Richard Law, 1st Baron Coleraine

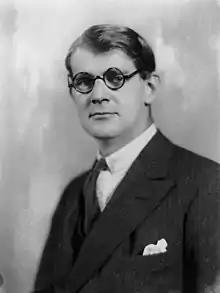

Richard Kidston Law, 1st Baron Coleraine (27 February 1901 – 15 November 1980), was a British Conservative politician.